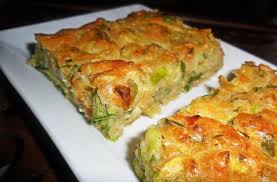
Yemek: mucver